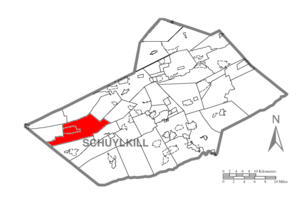
Hegins Township est un township situé à l'ouest du comté de Schuylkill, en Pennsylvanie, aux États-Unis. En 2010, il comptait une population de 3 516 habitants.